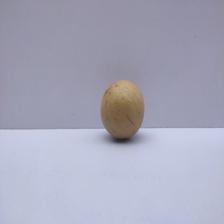
Size: Medium